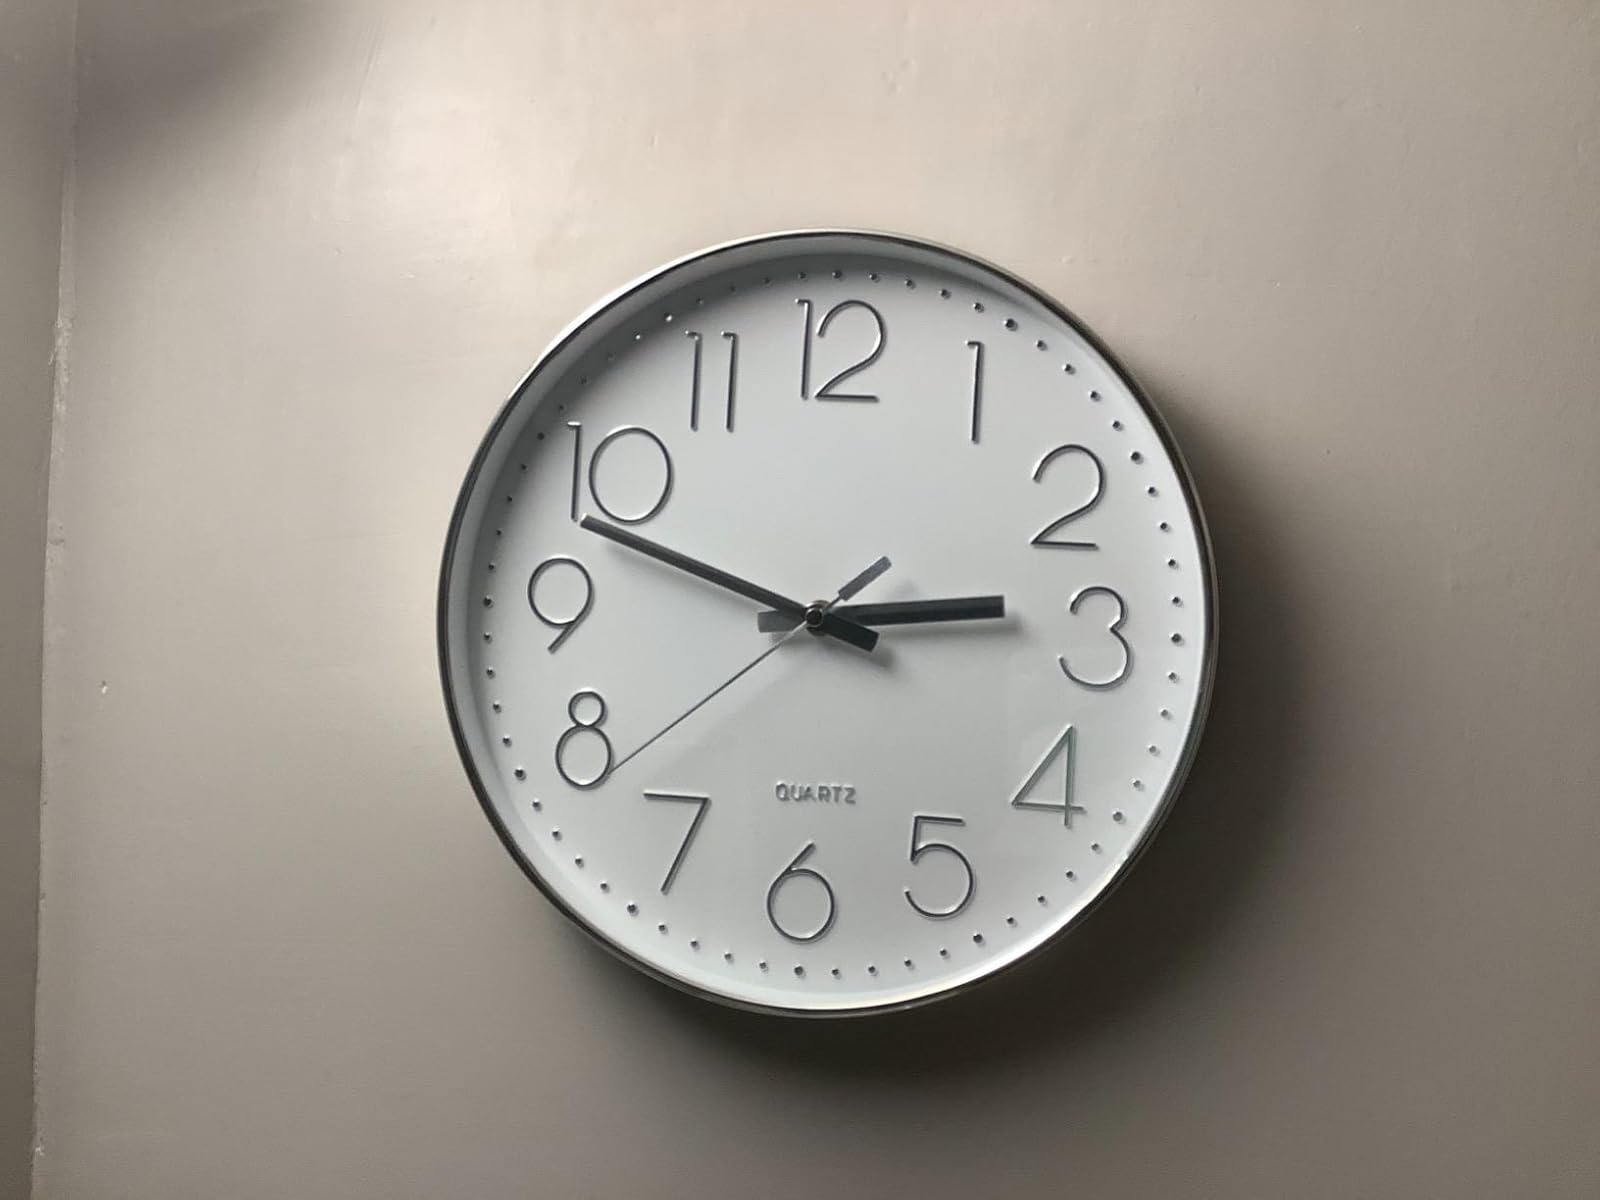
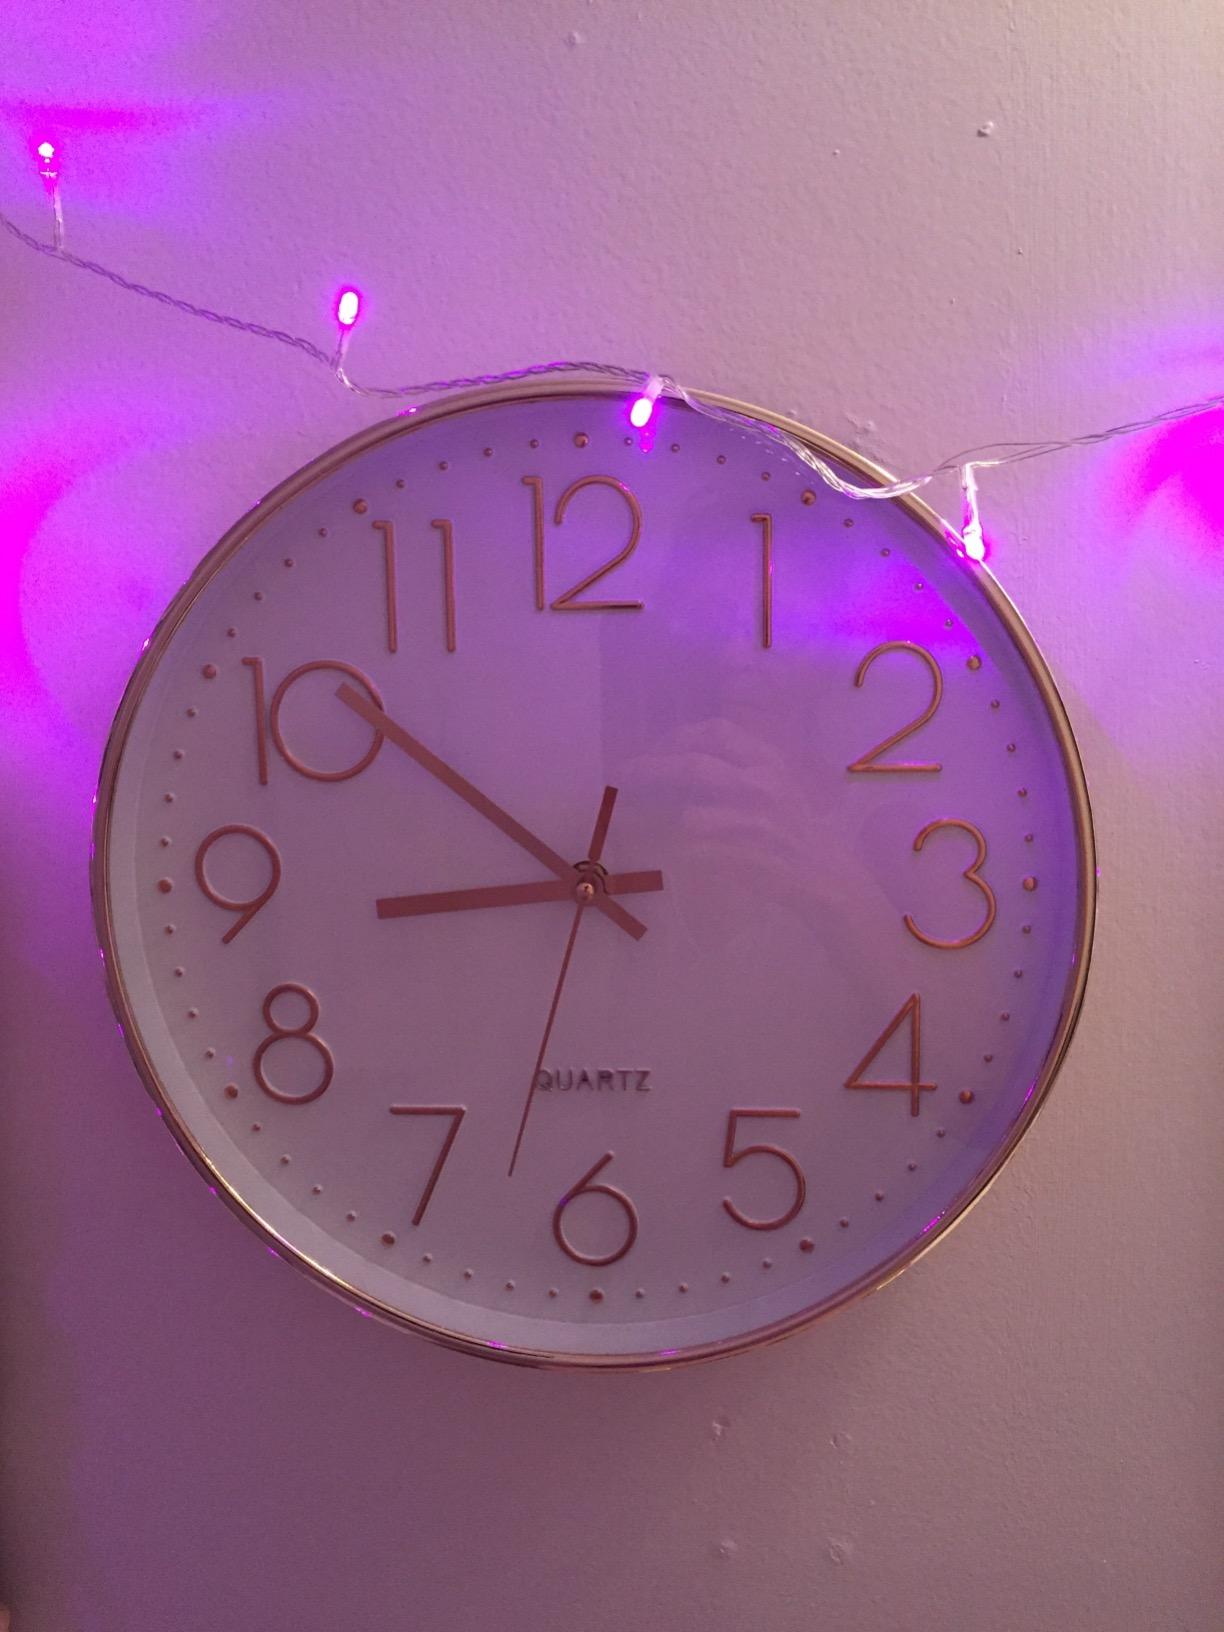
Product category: clock
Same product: no